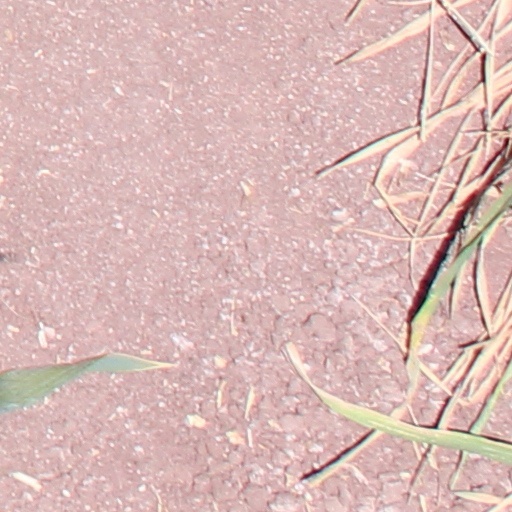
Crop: wheat